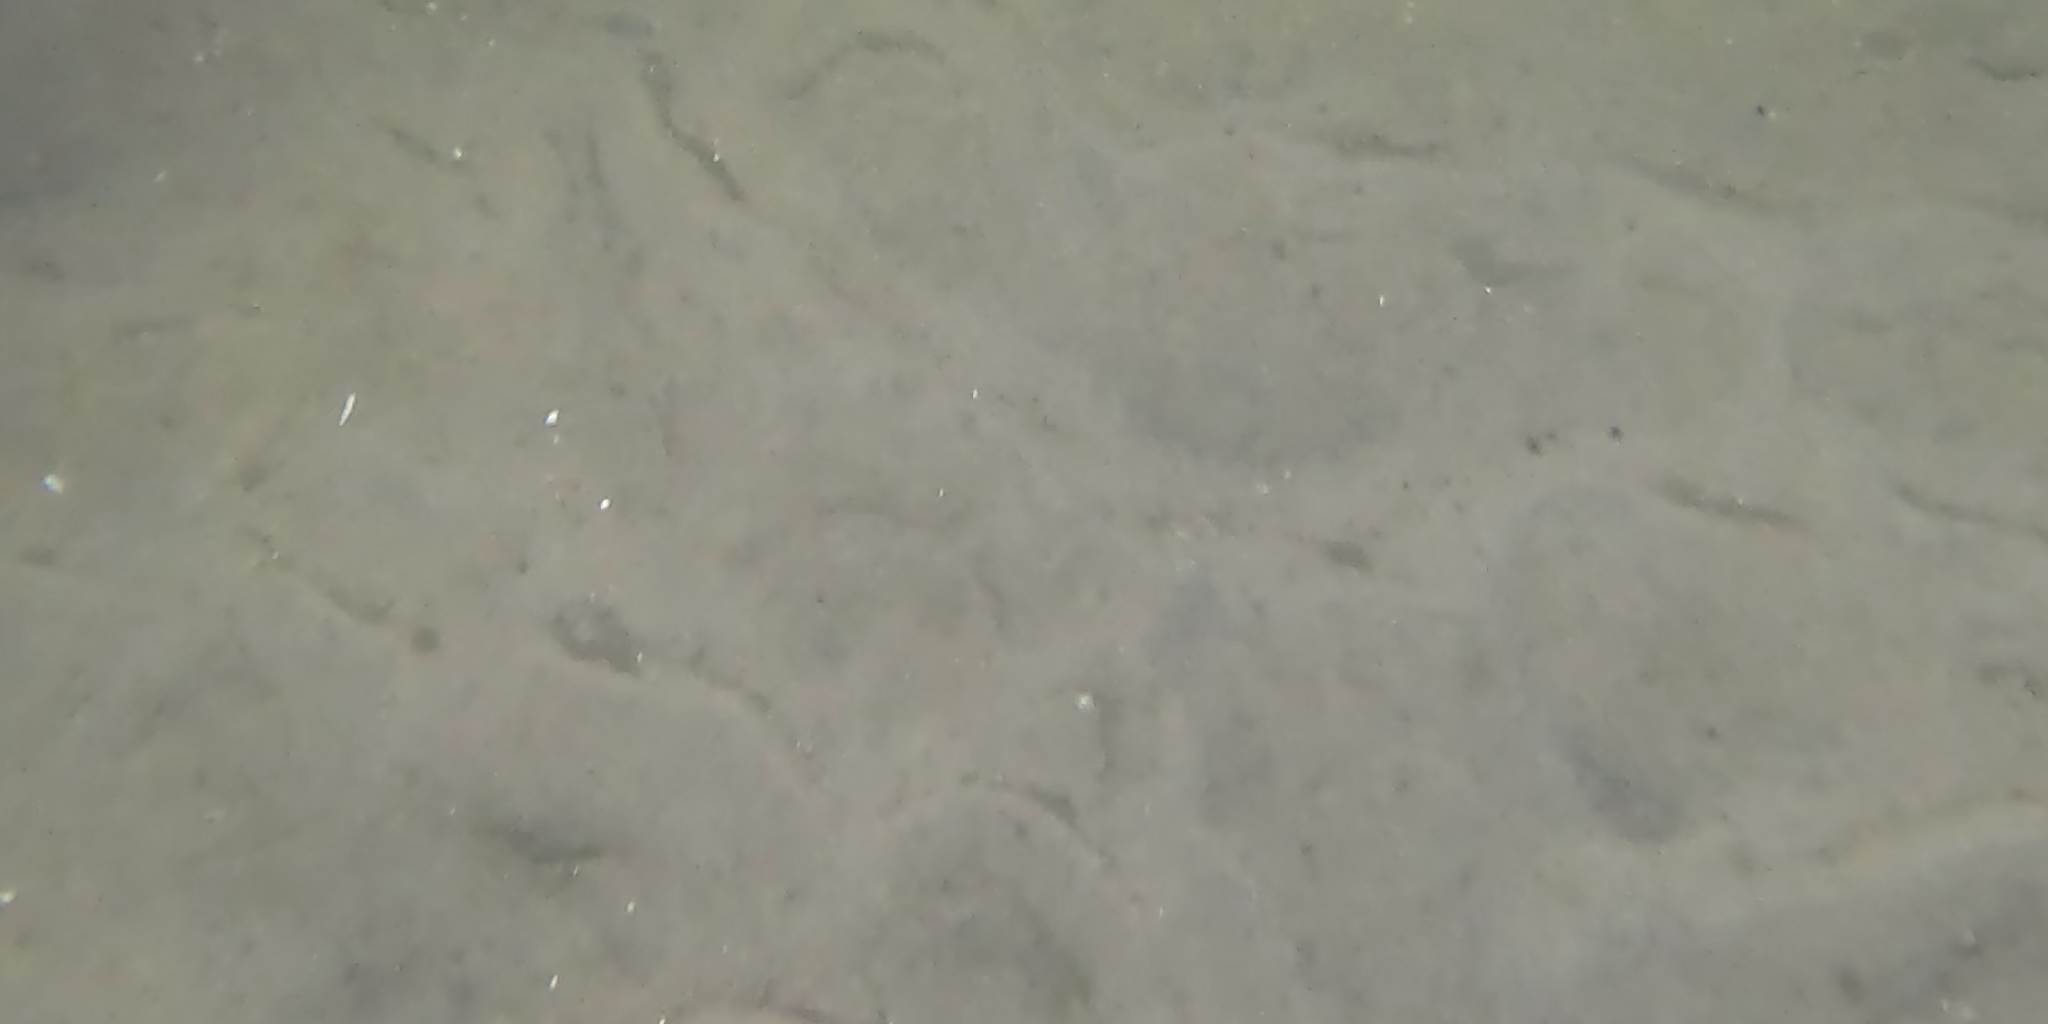
Seabed habitat: sand